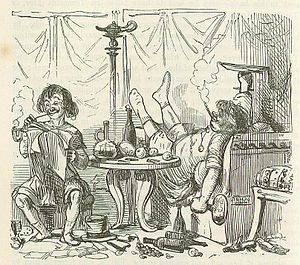
Romersk litteratur / Tidlig latinsk litteratur (200 – 80 f.Kr.)
Terents læser sit skuespil højt for Cæcilius, tegnet af John Leech.
Med den romerske litteratur menes i almindelighed oldtidens latinsksprogede litteratur, forfattet mellem ca. 200 f.Kr. og ca. 600 e.Kr.